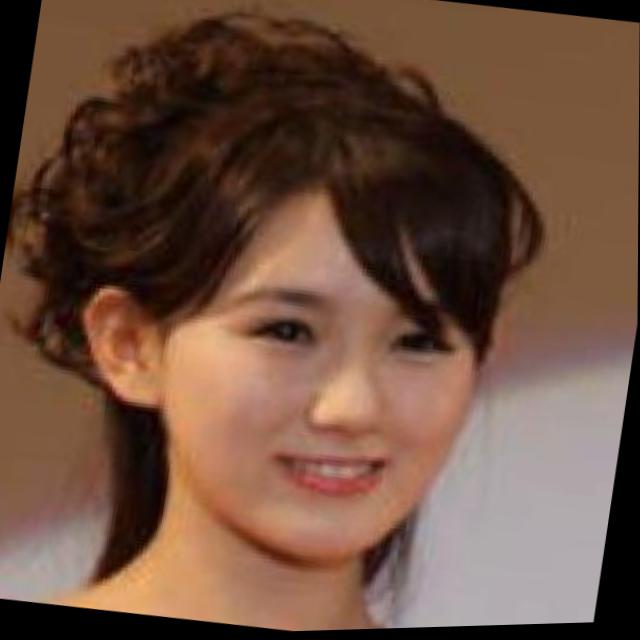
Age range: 13-20